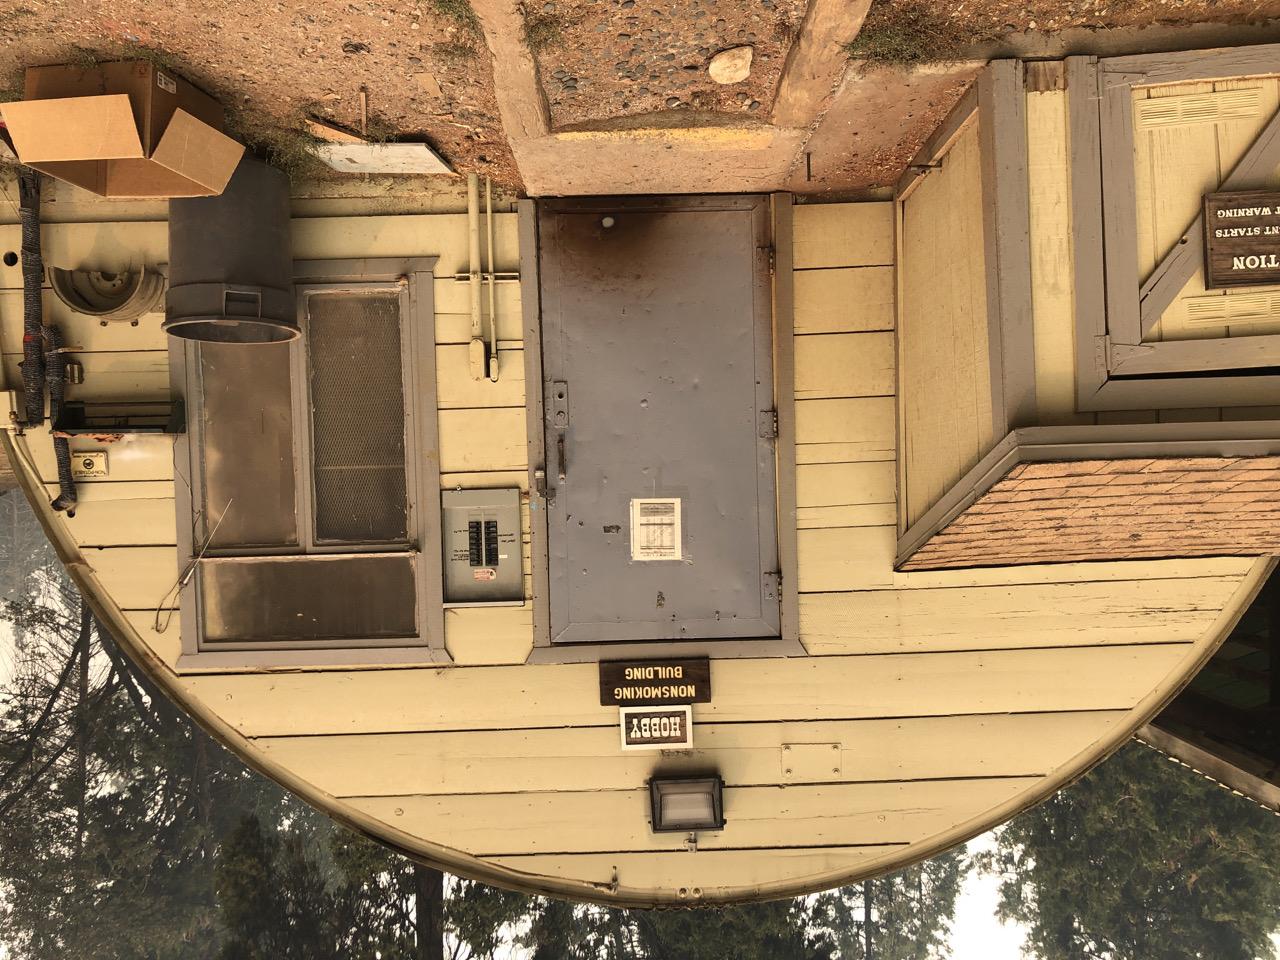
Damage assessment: no_damage